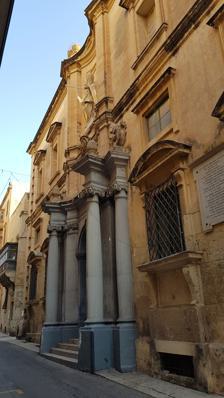
Building: Archbishop's Palace, Valletta
Country: Unknown
Year built: 1631
Palace in Valletta, Malta Archbishop's Palace Il-Palazz tal-Arċisqof Façade of the Archbishop's Palace in 2019 Former names Bishop's Palace General information Status Intact Type Palace Location Valletta , Malta Coordinates 35°54′02.2″N 14°30′46.5″E / 35.900611°N 14.512917°E / 35.900611; 14.512917 Construction started 1622 Completed 1631 Renovated 1730 20th century Cost 12,000 scudi Client Baldassare Cagliares Owner Archdiocese of Malta Technical details Material Limestone Design and construction Architect(s) Tommaso Dingli Renovating team Architect(s) Vincenzo Bonello The Archbishop's Palace or Archiepiscopal Palace ( Maltese : Il-Palazz tal-Arċisqof ), known prior to 1944 as the Bishop's Palace ( Maltese : Il-Palazz tal-Isqof , Italian : Palazzo Vescovile ), is a palatial building in Valletta , Malta which is a residence of the Archbishop of Malta . It was constructed in the 17th century. History The palace was purpose-built as a residence for Baldassare Cagliares , the first Maltese-born Bishop of Malta, between 1622 and 1631. It was designed by the architect Tommaso Dingli . The building's construction was controversial, as the Order of St. John which at the time ruled Malta regarded Cagliares' plans to move the Bishop's seat to Valletta as impinging upon their jurisdiction over the city. Nevertheless, the building was mostly completed and the Diocese of Malta's administrative seat and Bishop's residence moved to Valletta by the mid-1630s. The cost of construction up to 1631 amounted to 12,000 scudi . Apart from administrative and residential functions, the palace was also a venue for greeting dignitaries and it housed the archdiocese's archives ( Archivum Archiepiscopalis Melitensis , AAM). In 1730, the building was altered with the addition of a loggia and other amenities at the expense of Bishop Paul Alphéran de Bussan . Due to a dispute between the Diocese and the Order, the palace's first storey was left unfinished until the 20th century, when it was completed during the episcopate of Archbishop Mikiel Gonzi . The latter works were undertaken by architect Vincenzo Bonello. In the late 1970s, the Curia moved from the palace to premises in Floriana , and the AAM were likewise moved accordingly. Gonzi was the last Archbishop who actually lived in the palace, but today the building is still in use by the Archdiocese, housing its Judicial Tribunal. The building and its collections underwent restoration work which was funded by the Archdiocese in 2019, and it is sometimes open to the public on special occasions. Description The palace includes an oratory dedicated to Saint Joseph . It also has underground water cisterns , a natural spring and a garden, with the latter being the largest residential garden in Valletta, containing citrus trees and a 17th-century fountain. The palace contains a collection of paintings and sculptures, including a portrait of Alphéran de Bussan by Francesco Zahra . See also Bishop's Palace, Birgu Archbishop's Palace, Mdina Notes